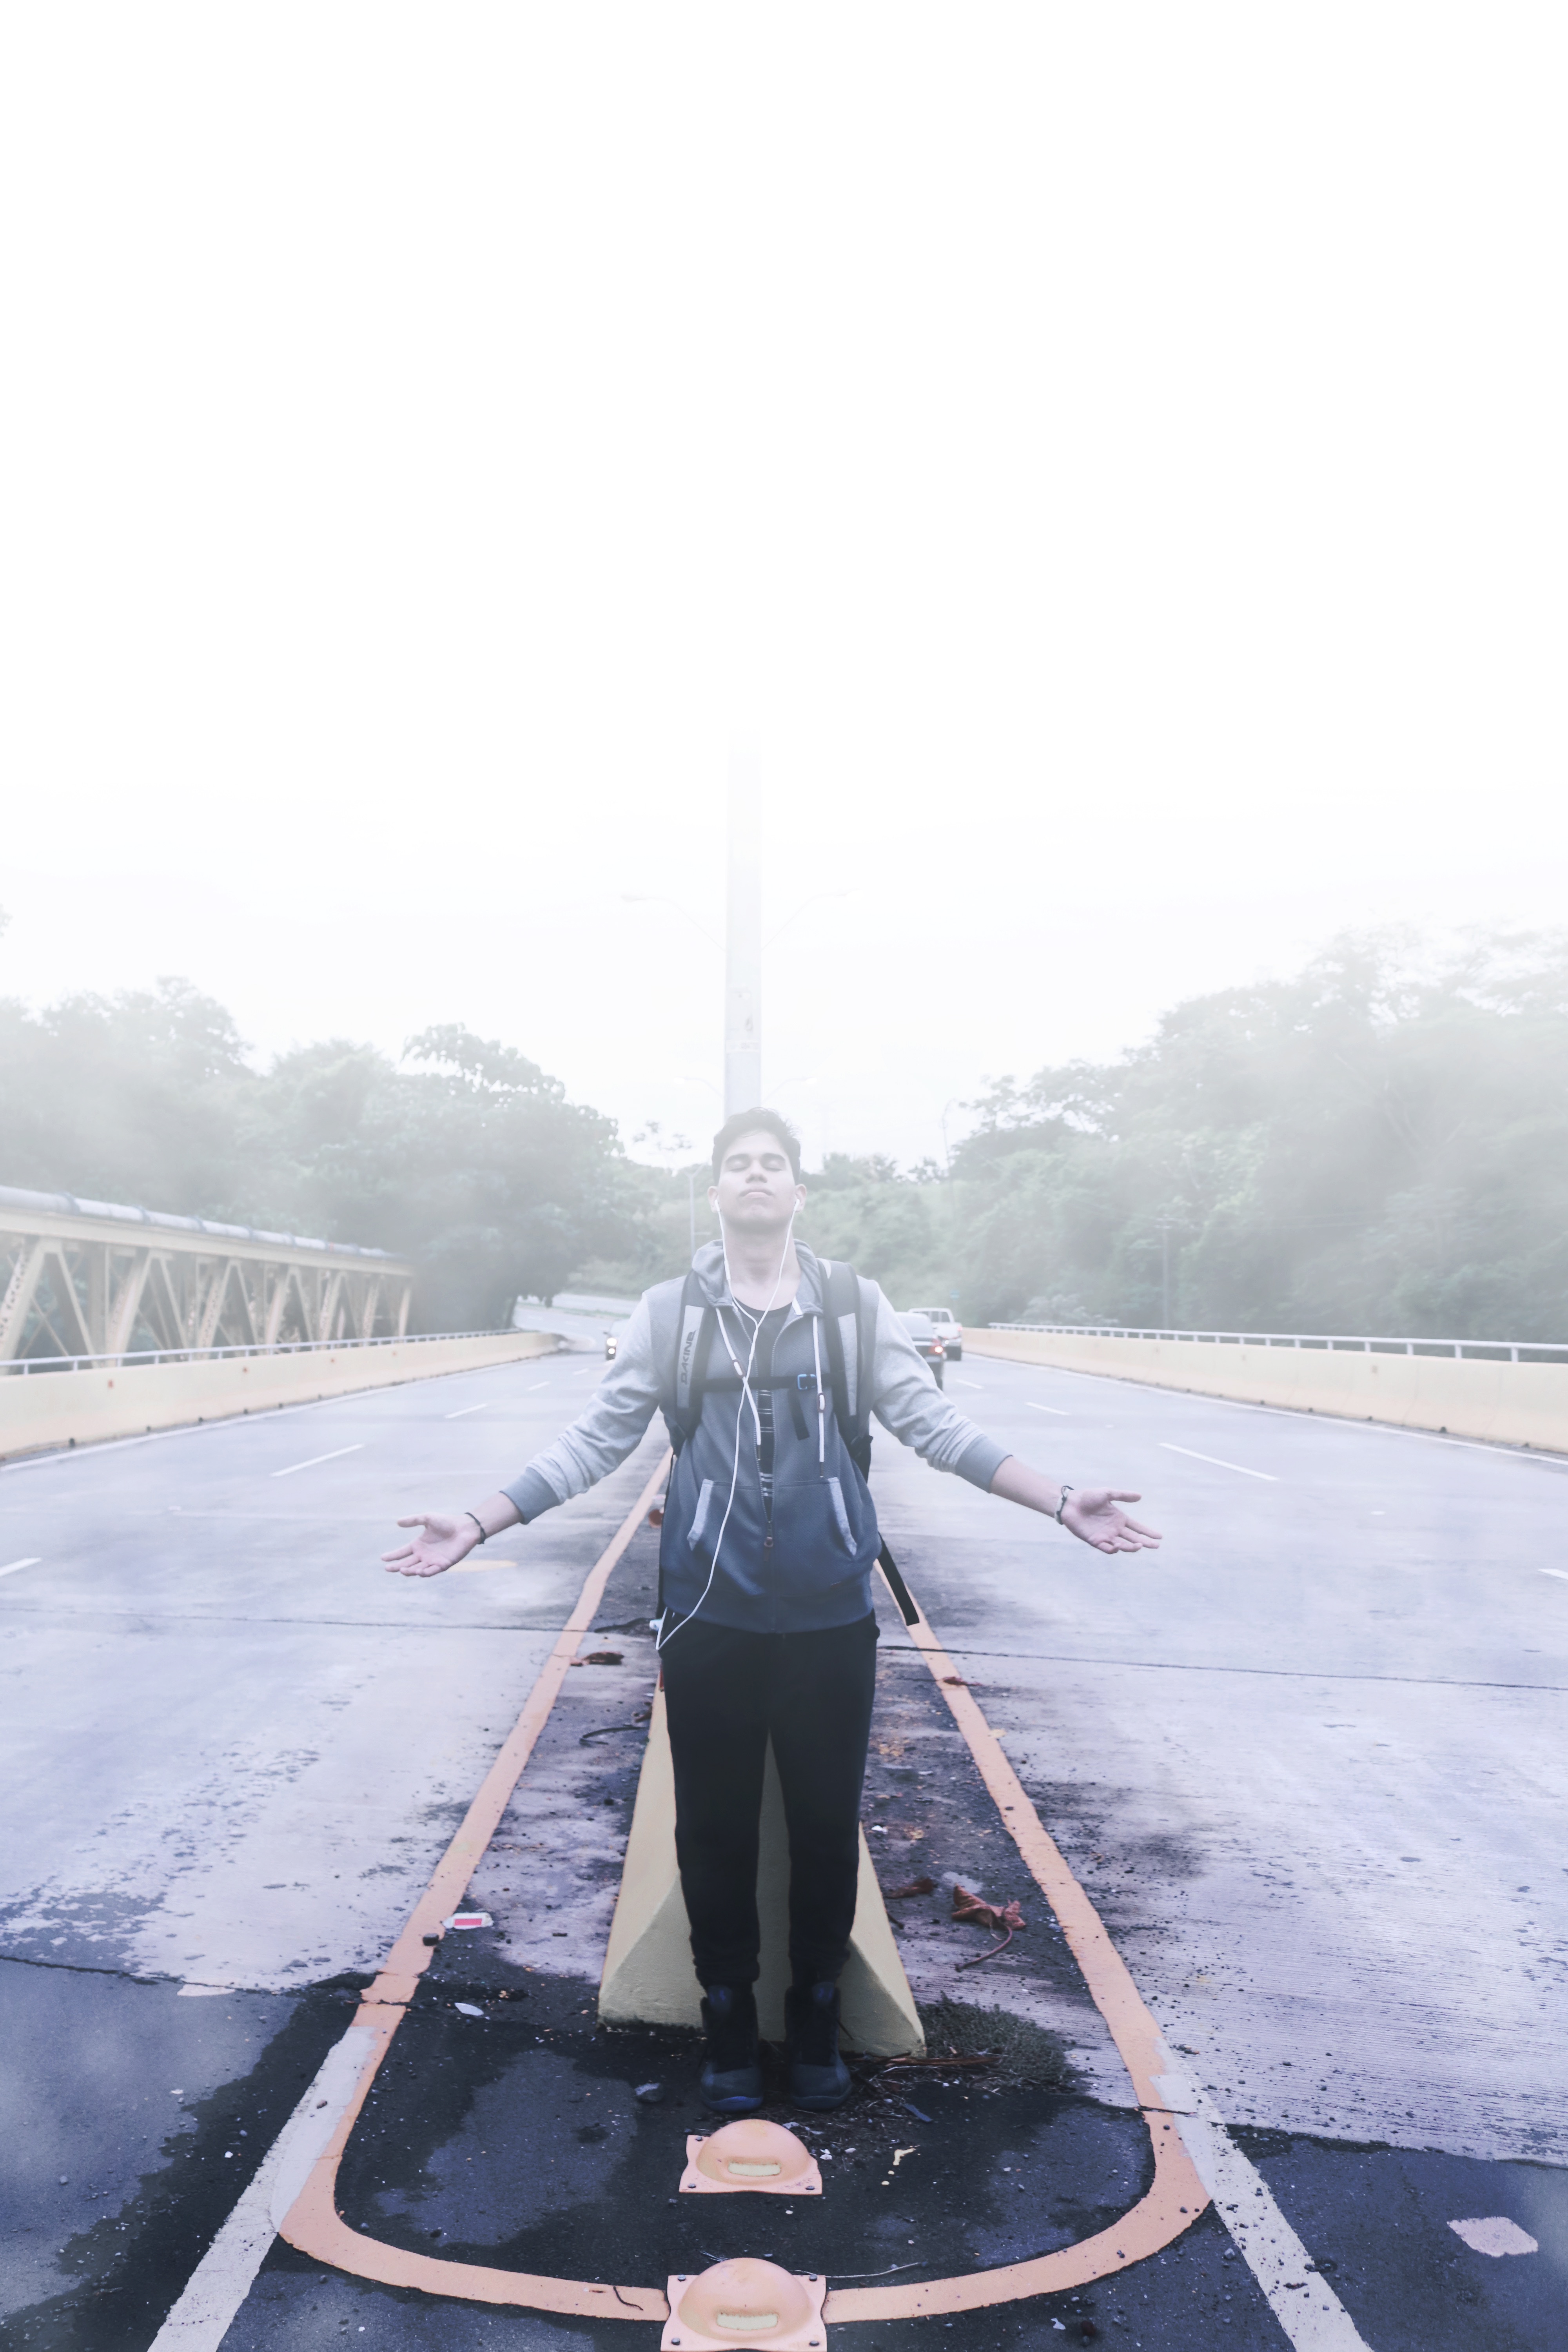
snow, winter, vehicle, weather, boating